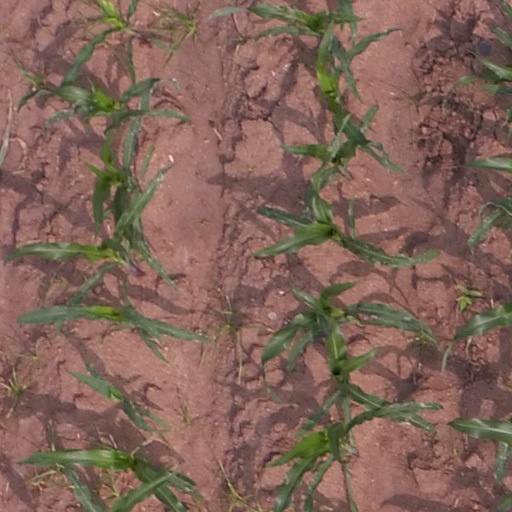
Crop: maize; corn